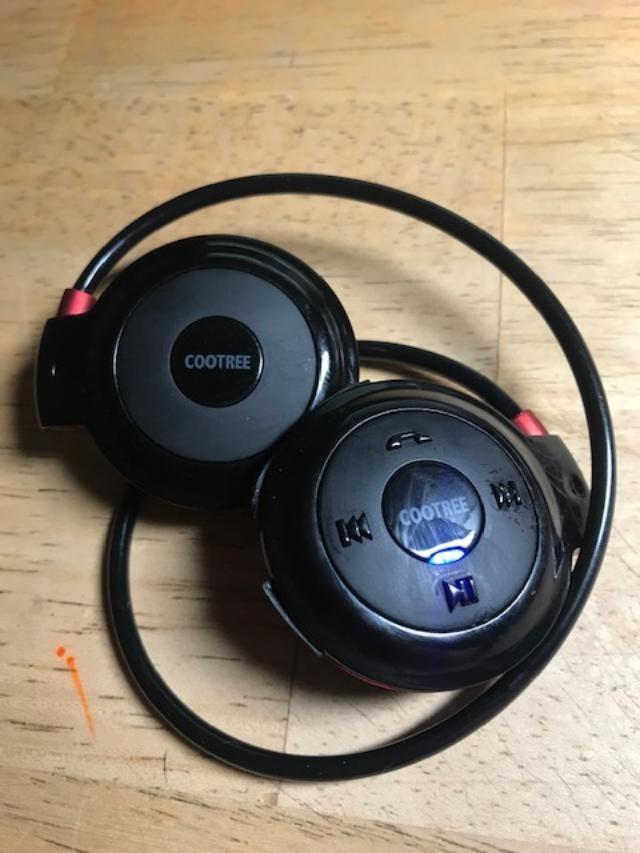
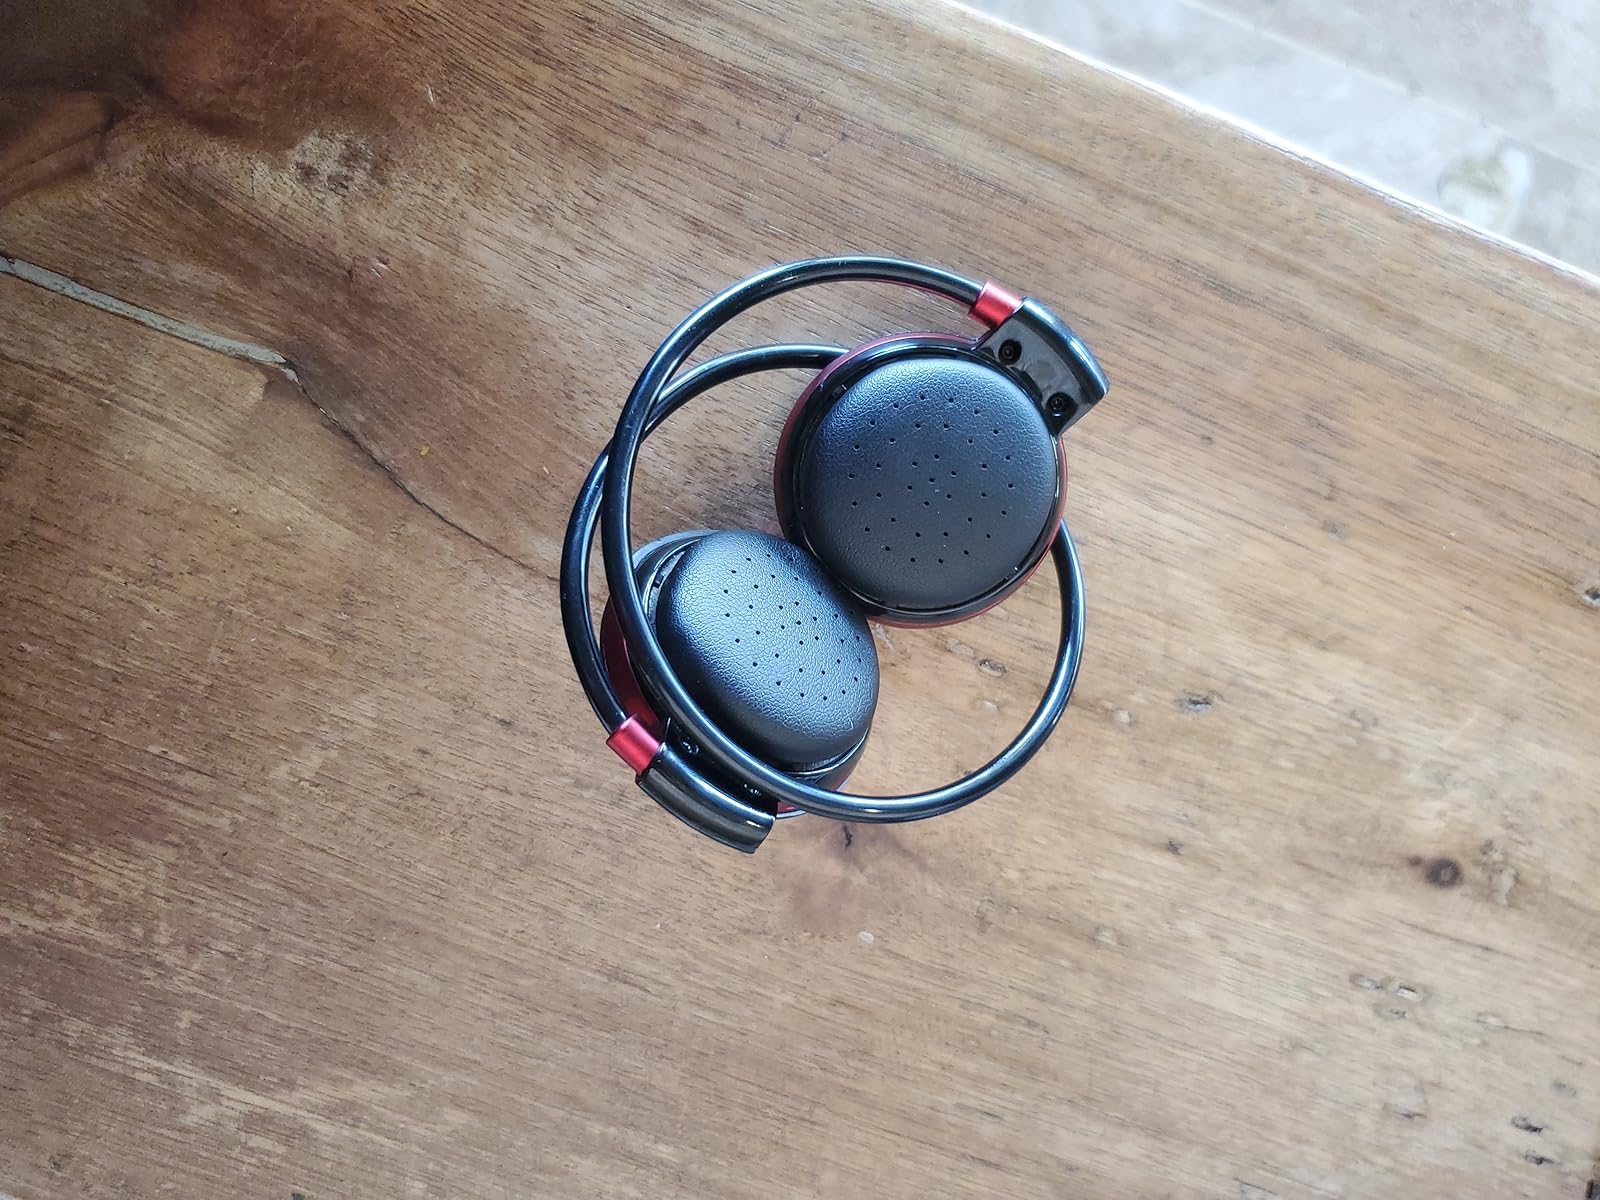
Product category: headphones
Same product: yes